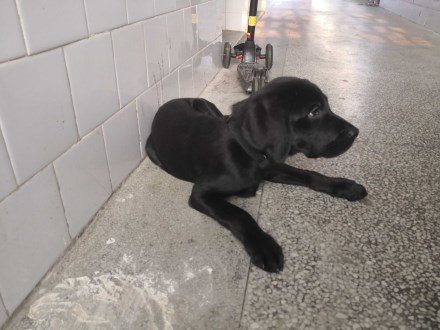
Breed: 3580-n000122-Labrador_retriever